Criticism of the Church of Jesus Christ of Latter-day Saints

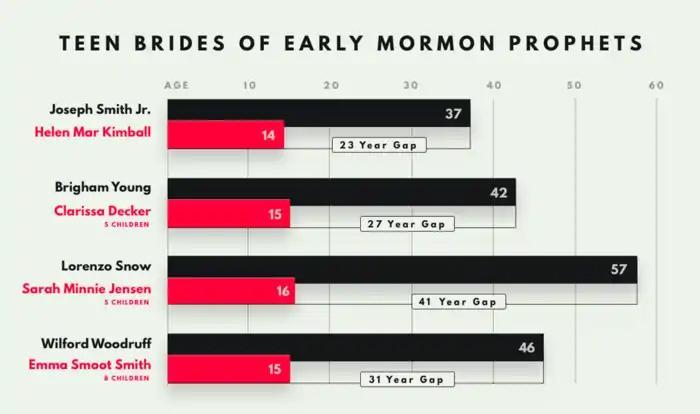
Bar chart showing age differences at the time of polygamous marriage between teenage brides and early Latter Day Saint church leaders. The average age of first marriage for white US women from 1850 to 1880 was 23, with those marrying at ages from 15 to 19 ranging from 6.5 to 27.5 percent of the population depending on region and year.

The Tanners argue that the church's 1890 reversal of its policy on polygamy was done for political reasons, citing the fact that the change was made during the church's lengthy conflict with the federal government over property seizures and statehood. The Ostlings say that, soon after the church received the revelation that polygamy was prohibited, Utah again applied for statehood. This time the federal government did not object to starting the statehood process. Six years later, the process was completed and Utah was admitted as a state in 1896. The Ostlings note that soon after the church suspended the practice of polygamy, the federal government reduced its legal efforts to seize church property. Despite this, Mormon leaders after 1890 continued to sanction and participate in plural marriages in secret, in smaller numbers, both in the U.S. and in Mexico, for the next several decades. This was done to place obedience to God above conformity with society or "mammon." Breakaway polygamist groups took this a step further, parting with Salt Lake's leaders and practicing polygamy openly.